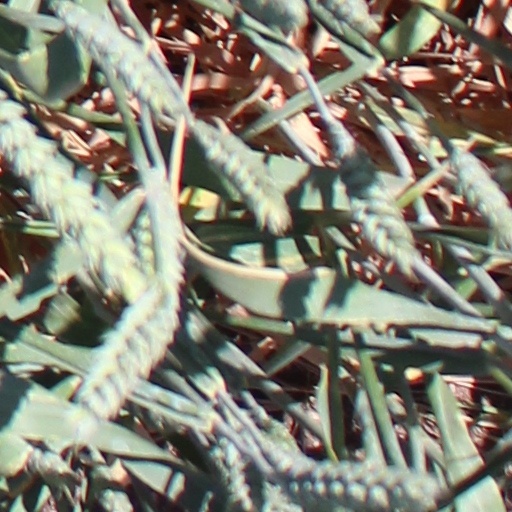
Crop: wheat